Karl Jauslin

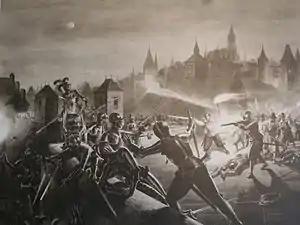
L'Escalade, Geneva (1602)

He suffered a stroke in 1904, after participating in a parade, where he was a costumed standard-bearer. He died two weeks later. His home is no longer standing, but the spot is marked by a monument. His estate included 200 sheets of poetry, written since he was seventeen and his art was looked after by his sister Lina until her death in 1948, when it was bequeathed to the city of Muttenz. It was fully displayed after 1972. A street in Muttenz has been named after him.